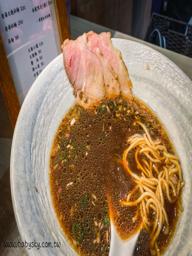
 ramen